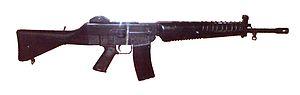
Le SAR 80 est un fusil d'assaut singapourien fabriqué dans les années 1980.